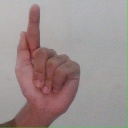
अक्षर: ळ